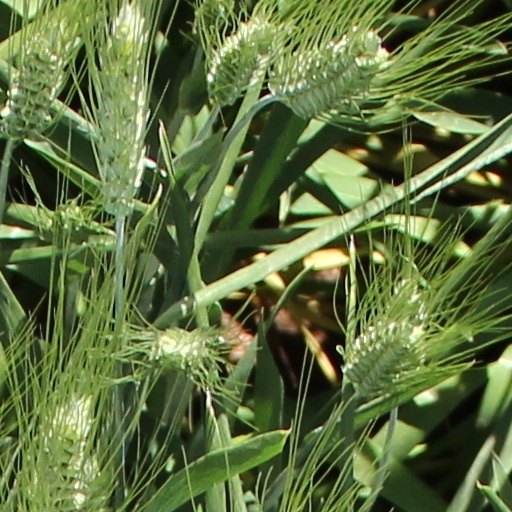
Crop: wheat